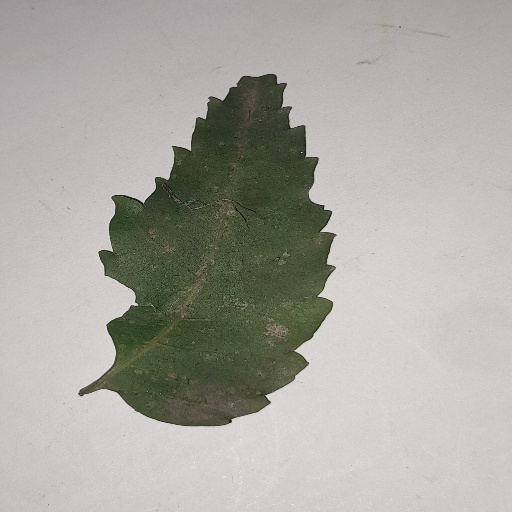
Species: Neem
Leaf condition: Powdery Mildew